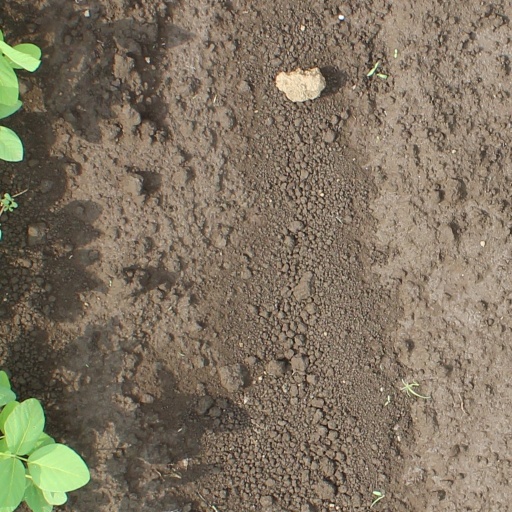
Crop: soybean